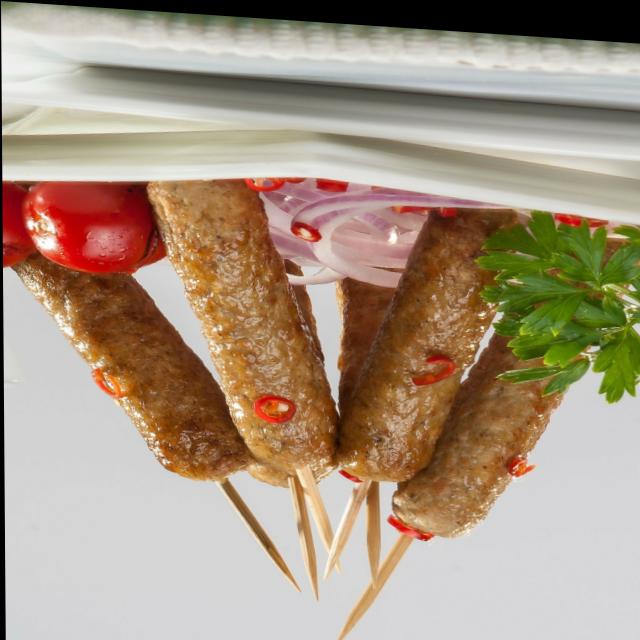
Dish: kebab